Dick Wilson

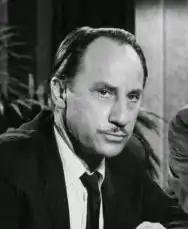
Wilson in "Bewitched" (1965)

Dick Wilson (July 30, 1916 – November 18, 2007) was a British-American actor. He was best known as grocery store manager Mr. George Whipple in more than 500 Charmin bathroom tissue television commercials (1965–89, 1999–2000).